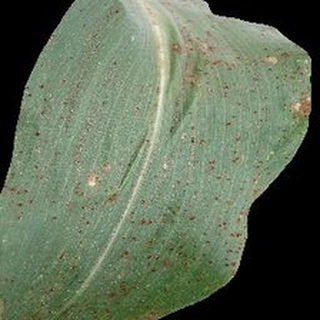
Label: corn_common_rust